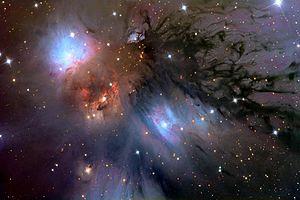
NGC 2170 est une nébuleuse par réflexion située dans la constellation de la Licorne distance d'envrion 2400 années-lumière. Cette nébuleuse a été découverte par l'astronome germano-britannique William Herschel en 1784